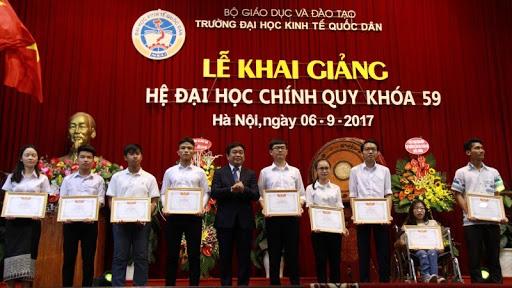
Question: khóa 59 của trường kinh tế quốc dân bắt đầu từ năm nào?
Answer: năm 2017